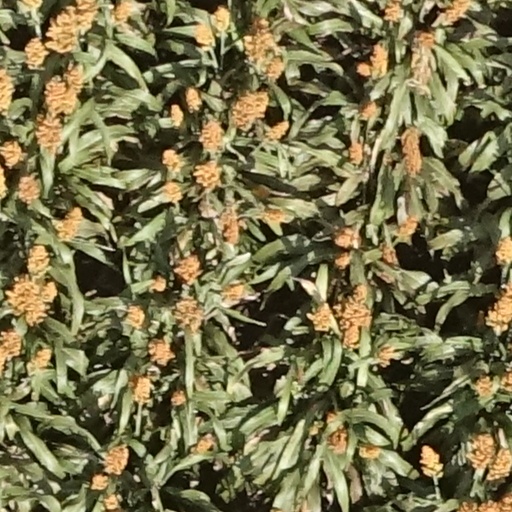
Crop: sorghum